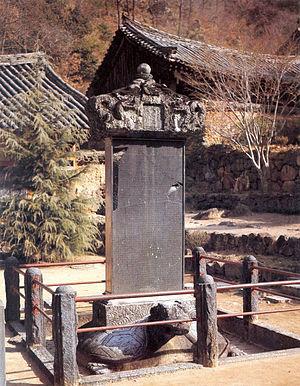
Les trésors nationaux de Corée du Sud sont un ensemble d'objets et de bâtiments qui ont été reconnus par le gouvernement sud-coréen pour leur exceptionnelle valeur historique, artistique et culturelle.